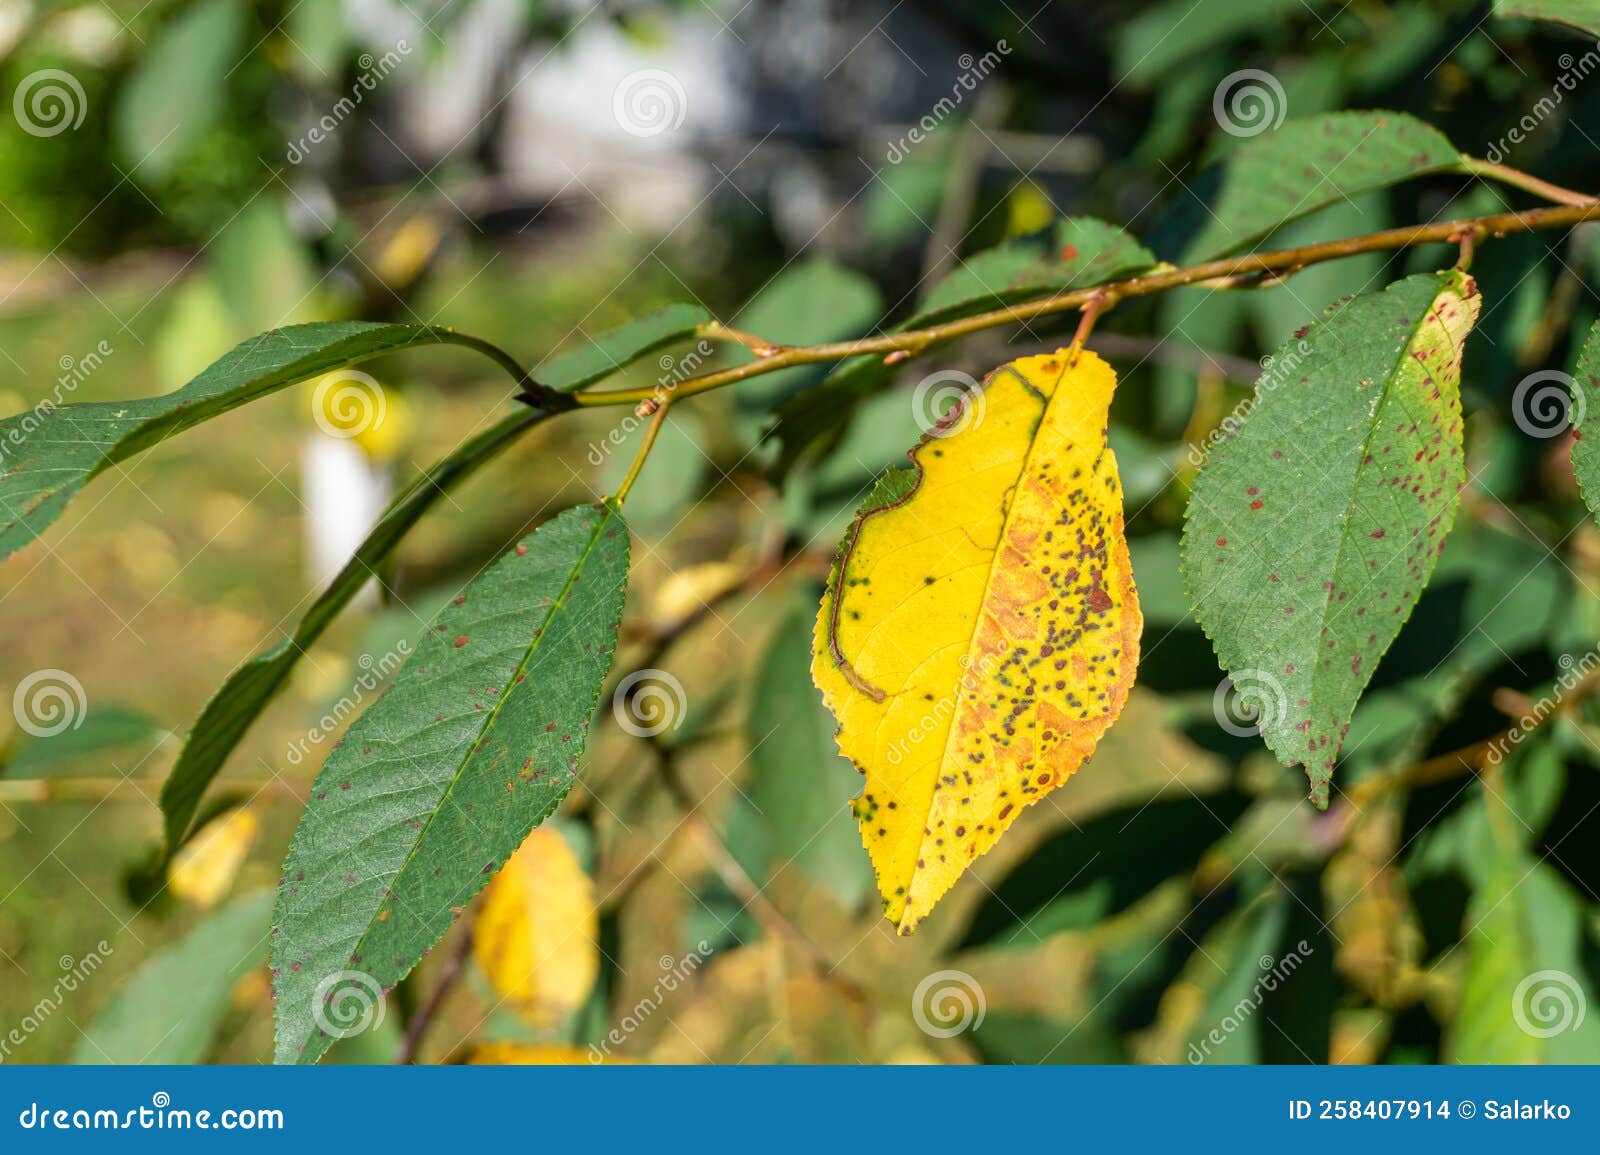
Plant: Cherry
Disease: cherry leaf spot